Agustín de Iturbide y Green

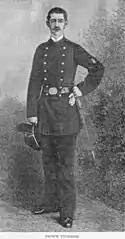
Iturbide in 1888

When Maximilian and Carlota ascended the throne of Mexico in 1863 with the support of the French troops of Napoleon III, the childless new monarchs invited the Iturbide family back to Mexico. As it was clear several years into their marriage that Maximilian and Carlota could have no children together, they offered to adopt Iturbide, which was agreed to with enthusiasm by his father and reluctance by his mother. Iturbide and his cousin were granted the "vitalicio" (meaning non-hereditary) title of "Prince de Iturbide" and style of "Highness" by imperial decree of 16 September 1865 and were ranked after the reigning family. Apparently, the royal couple intended to groom Agustín as heir to the throne. Maximilian never really intended to give the crown to the Iturbides because he believed that they were not of royal blood. It was all a charade directed at his younger brother Archduke Karl Ludwig of Austria, as Maximilian explained himself: either Karl would give him one of his sons as an heir, or else he would bequeath everything to the Iturbide children.